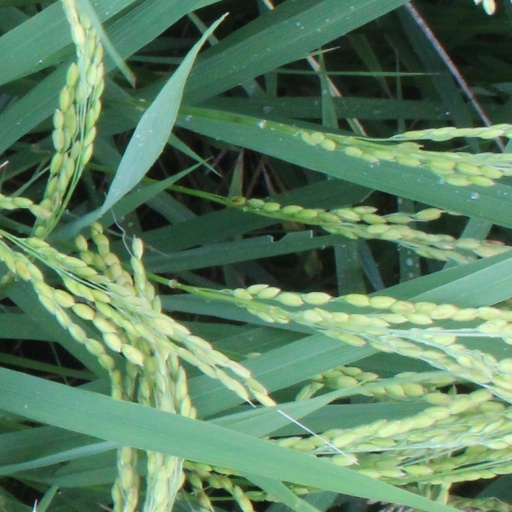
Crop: rice